George Aiken

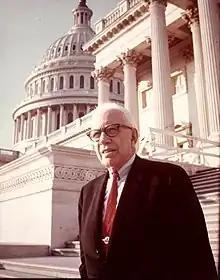
Senator Aiken in 1974

Senator Ernest Willard Gibson died on June 20, 1940; on June 24, 1940, Aiken appointed Ernest W. Gibson Jr. to fill the vacancy pending a special election for the four years remaining on the senior Gibson's term. The younger Gibson served as a caretaker Senator until January 3, 1941, but did not run in the election to fill the vacancy. He was succeeded by Aiken, who won the special election. Political observers assumed that the younger Gibson accepted the temporary appointment to facilitate Aiken's election; knowing that Aiken desired to become a senator, he accepted the appointment and agreed not to run in a primary against Aiken, which another appointee might have done. Ernest Gibson Jr. was willing to fill the vacancy temporarily and then defer to Aiken because Gibson hoped to serve as governor. Aiken was elected on November 5, 1940, and took his seat in January, 1941. He was re-elected in 1944, 1950, 1956, 1962, and 1968. During his time in the Senate, he served in a number of leadership roles including chairman of the Committee on Expenditures in Executive Departments in the 80th Congress and the Committee on Agriculture and Forestry in the 83rd Congress.